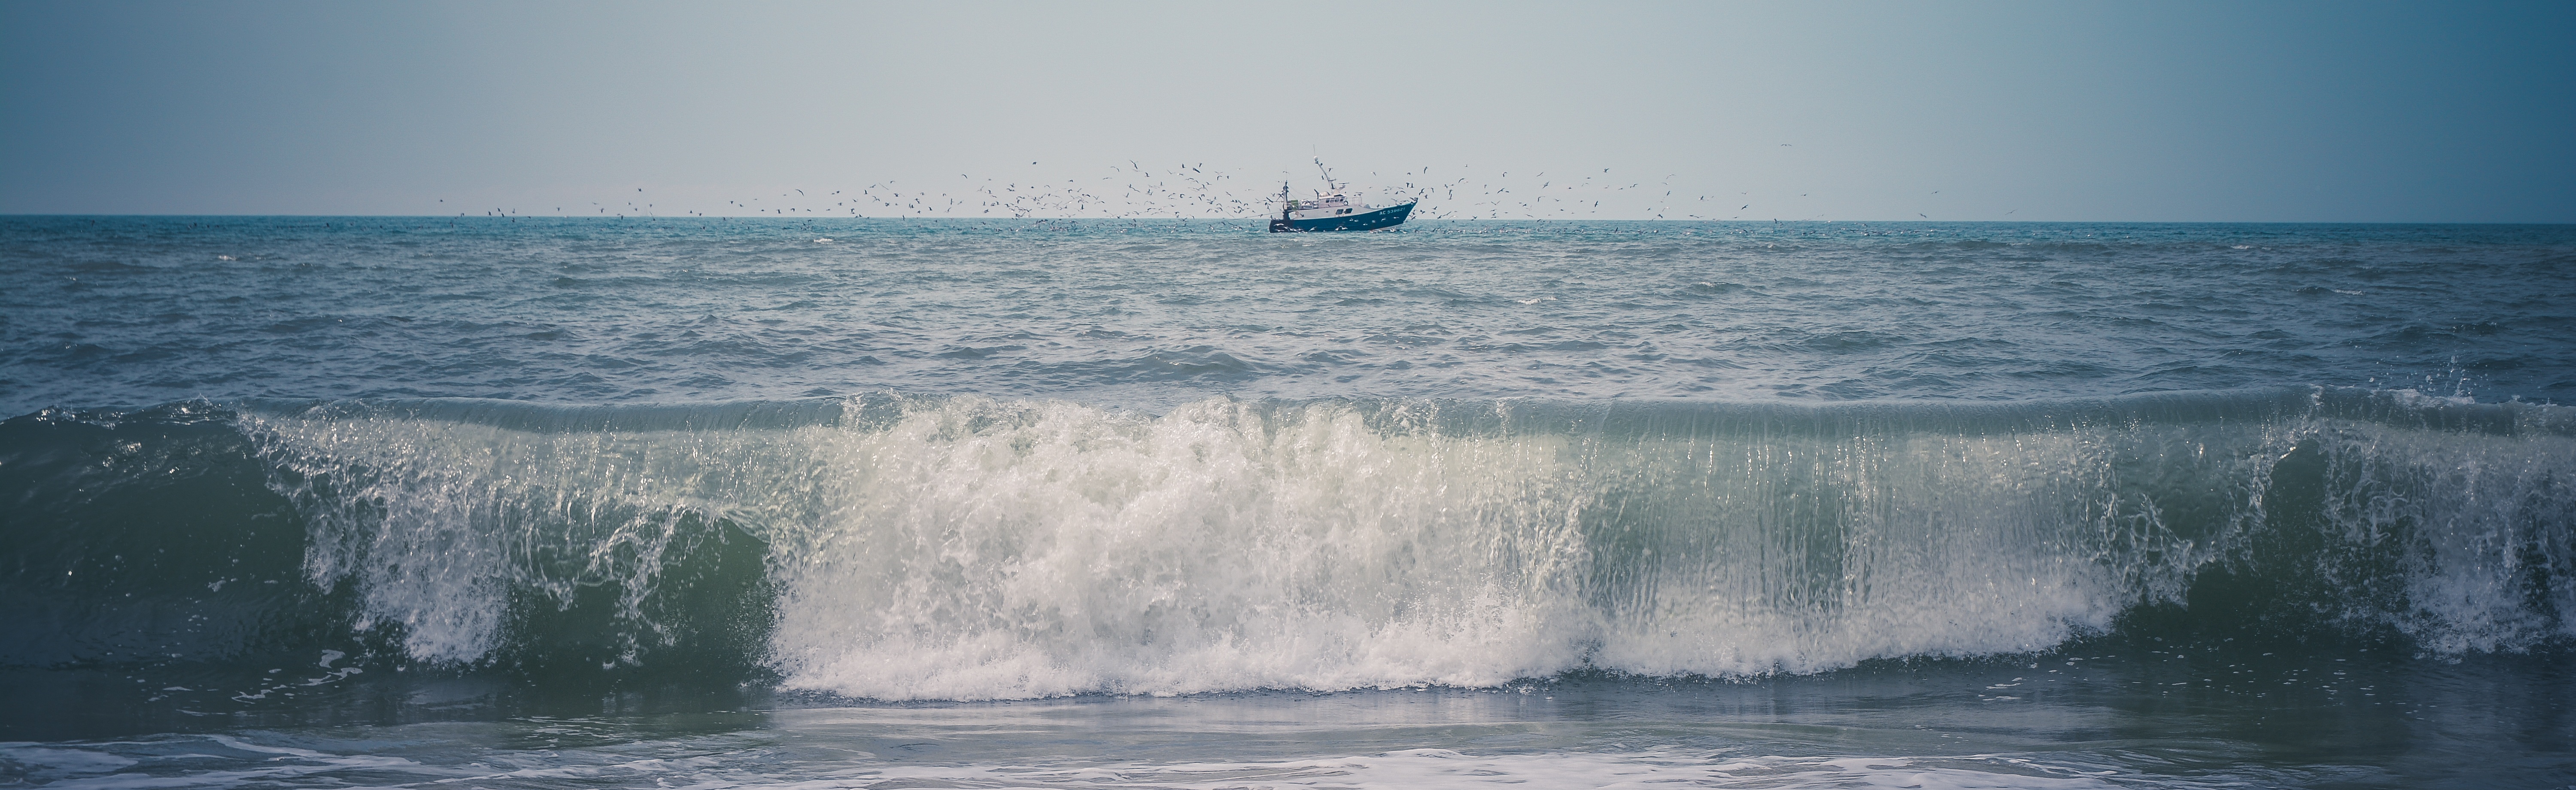
wave, body of water, wind wave